Musical theatre

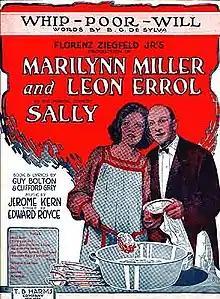
Sheet music from "Sally", 1920

The musicals of the Roaring Twenties, borrowing from vaudeville, music hall and other light entertainments, tended to emphasize big dance routines and popular songs at the expense of plot. Typical of the decade were lighthearted productions like "Sally"; "Lady, Be Good"; "No, No, Nanette"; "Oh, Kay!"; and "Funny Face". Despite forgettable stories, these musicals featured stars such as Marilyn Miller and Fred Astaire and produced dozens of enduring popular songs by Kern, George and Ira Gershwin, Irving Berlin, Cole Porter and Rodgers and Hart. Popular music was dominated by musical theatre standards, such as "Fascinating Rhythm", "Tea for Two" and "Someone to Watch Over Me". Many shows were revues, series of sketches and songs with little or no connection between them. The best-known of these were the annual "Ziegfeld Follies", spectacular song-and-dance revues on Broadway featuring extravagant sets, elaborate costumes and beautiful chorus girls. These spectacles also raised production values, and mounting a musical generally became more expensive. "Shuffle Along" (1921), an all-African American show, was a hit on Broadway. A new generation of composers of operettas also emerged in the 1920s, such as Rudolf Friml and Sigmund Romberg, to create a series of popular Broadway hits.